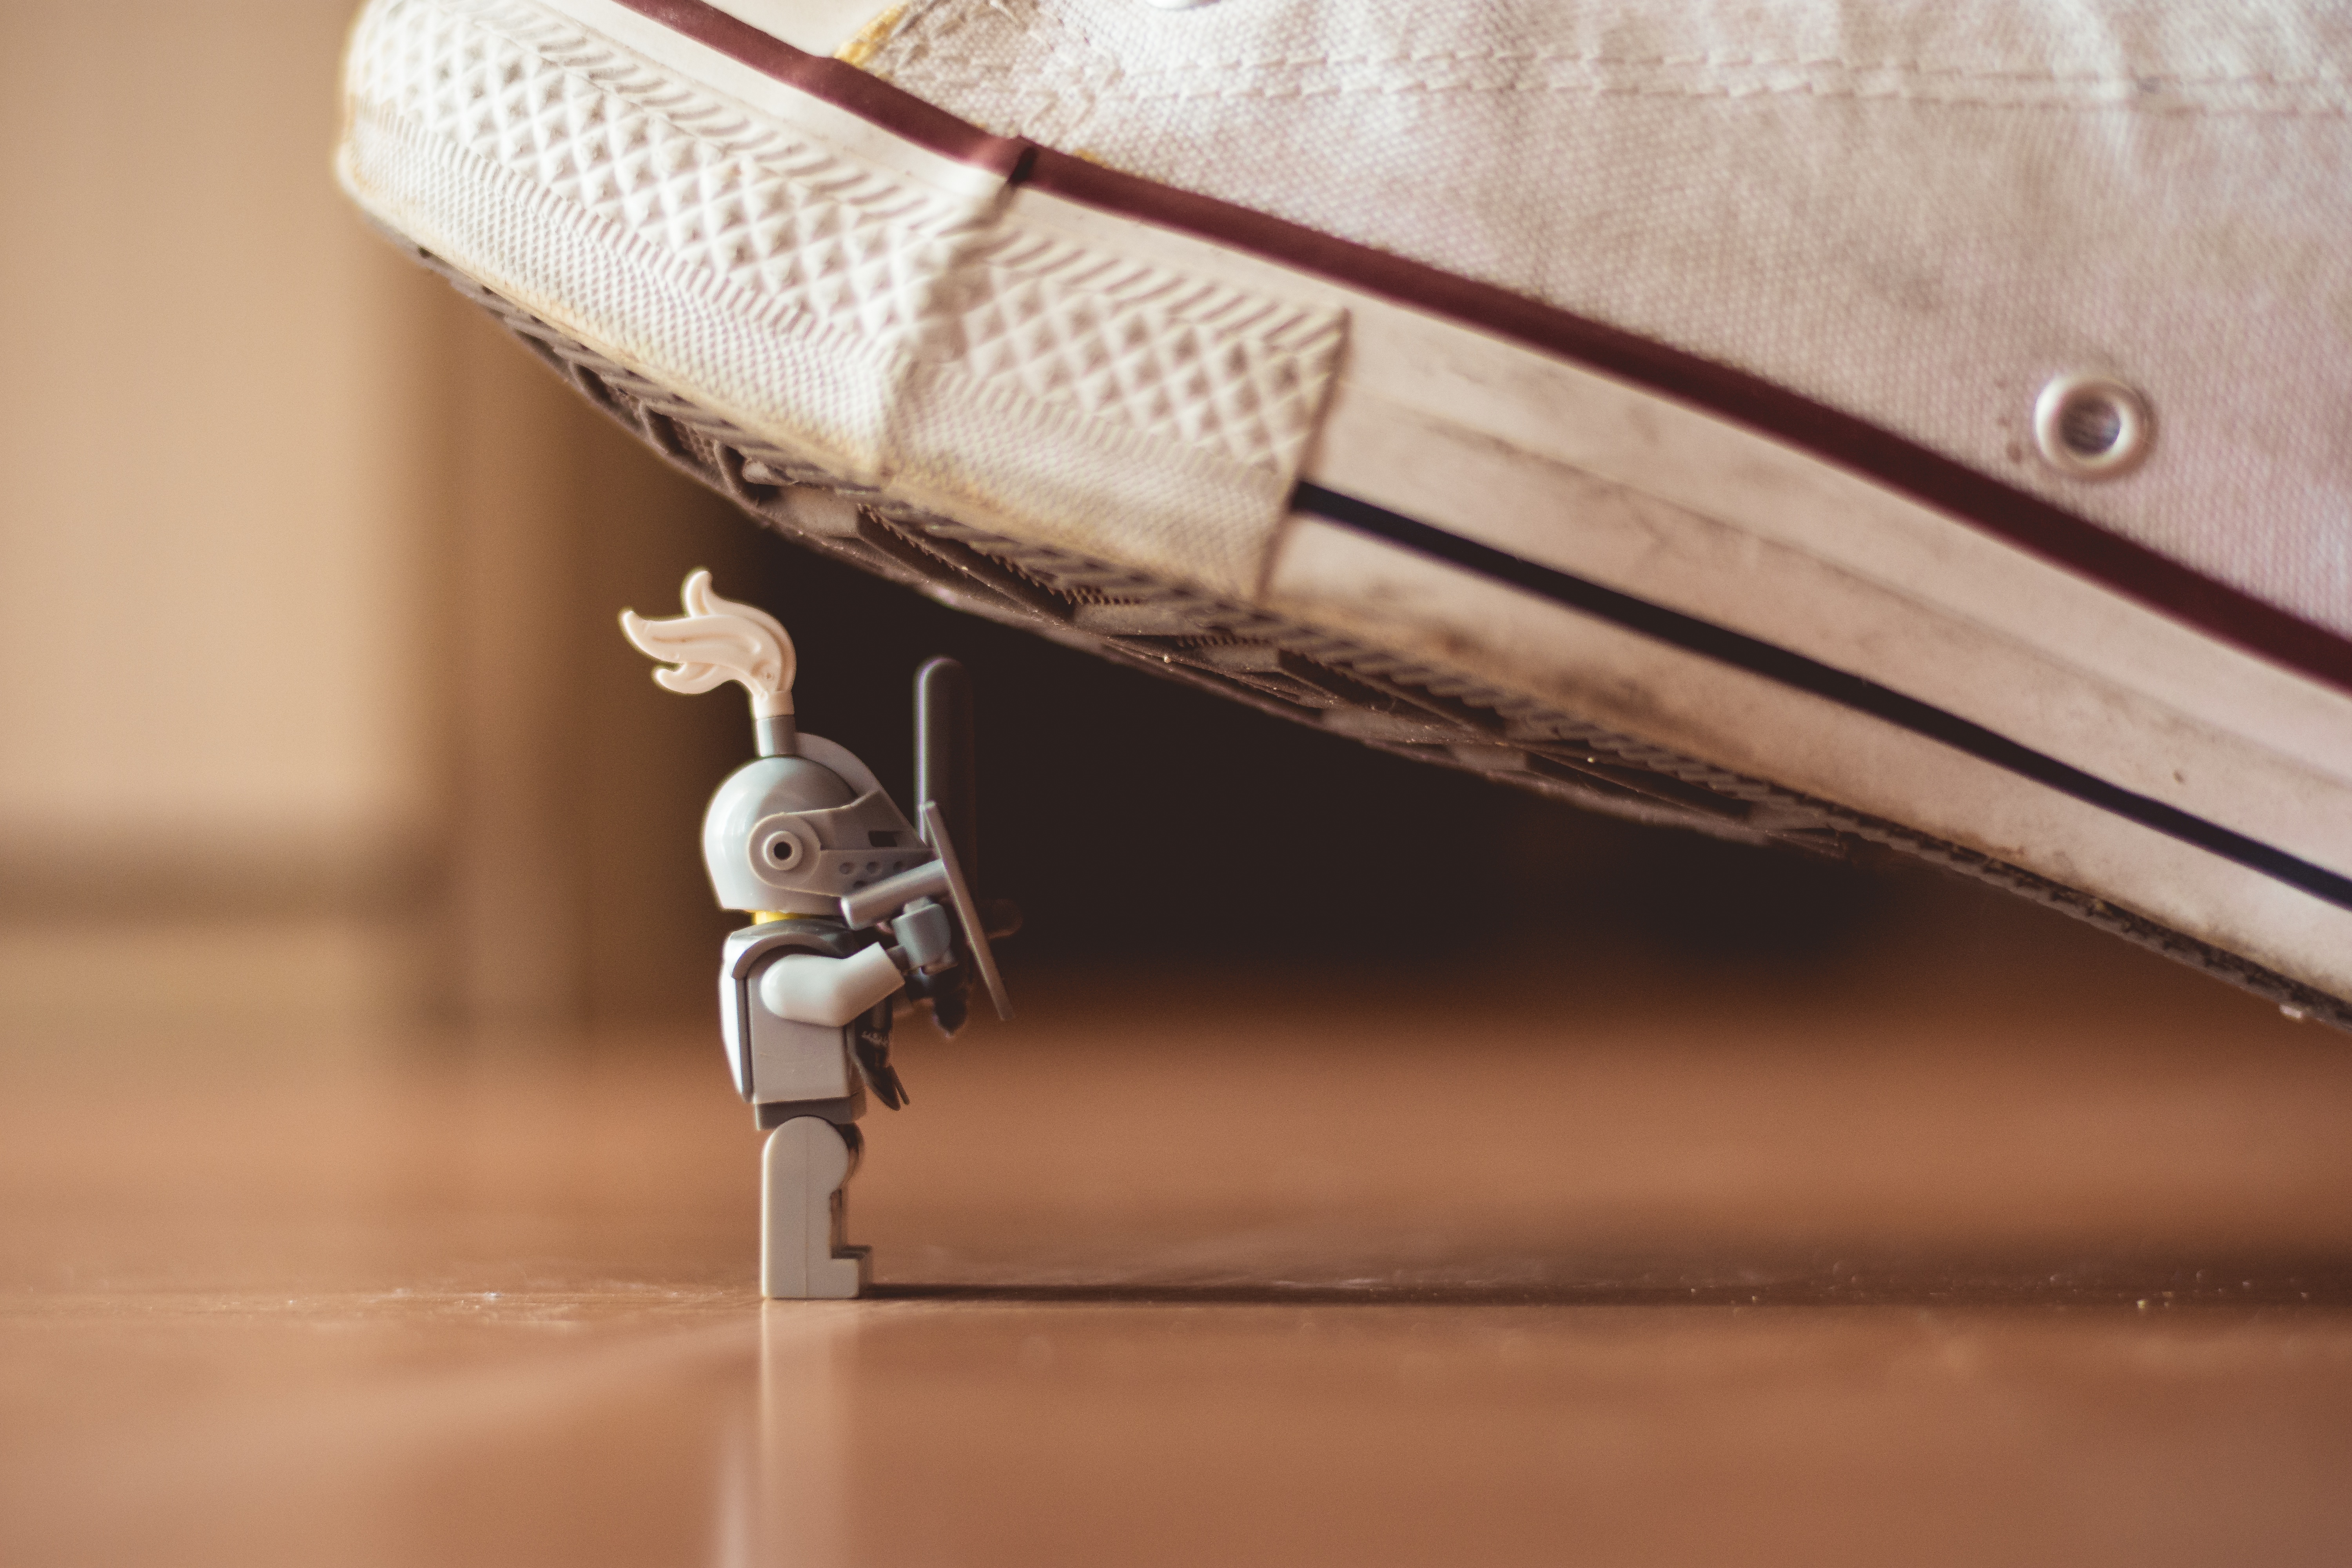
wing, wood, close up, glasses, footwear, macro photography